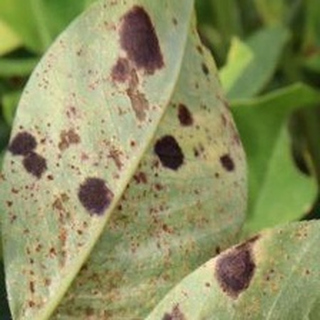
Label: groundnut_rust